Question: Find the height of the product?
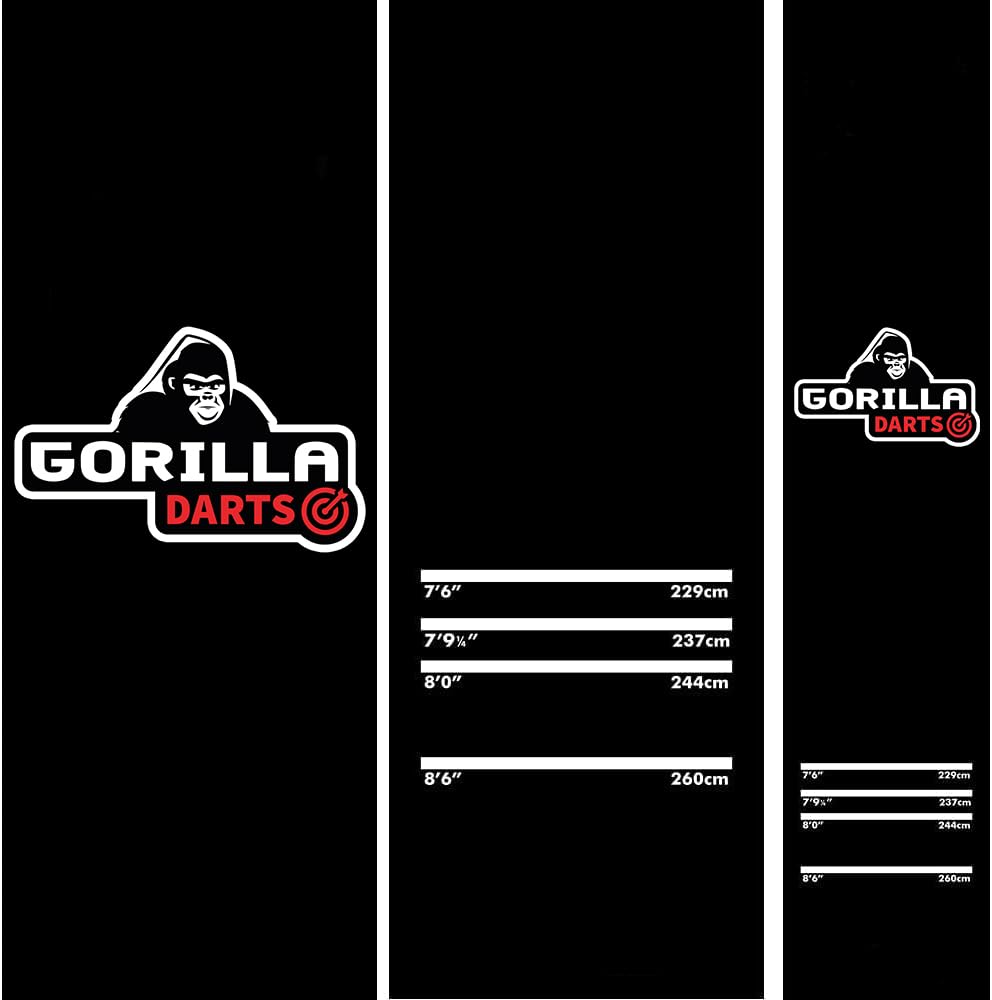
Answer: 7.0 foot